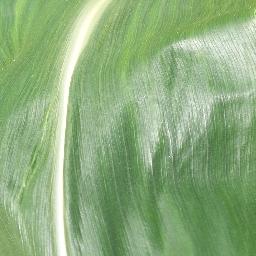
Label: Corn_(Maize)___Healthy